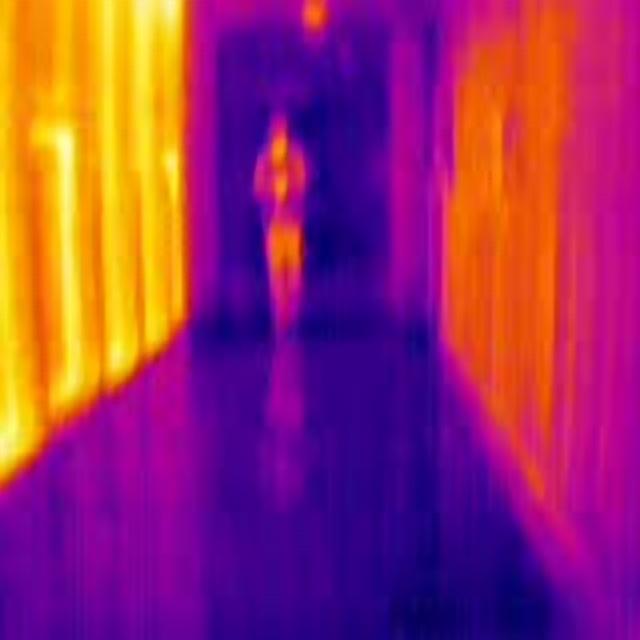
Detected objects:
label: person